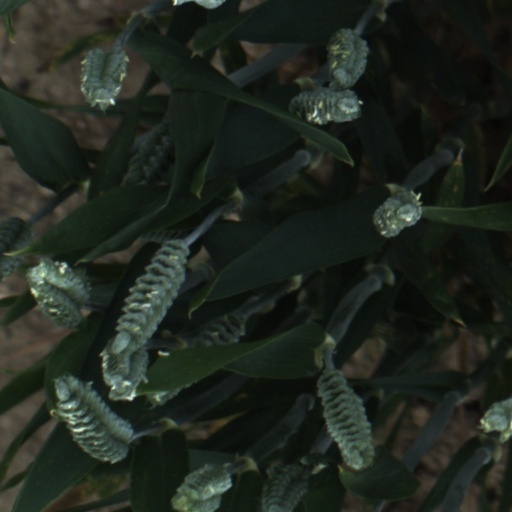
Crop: wheat